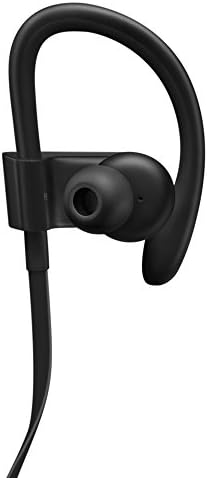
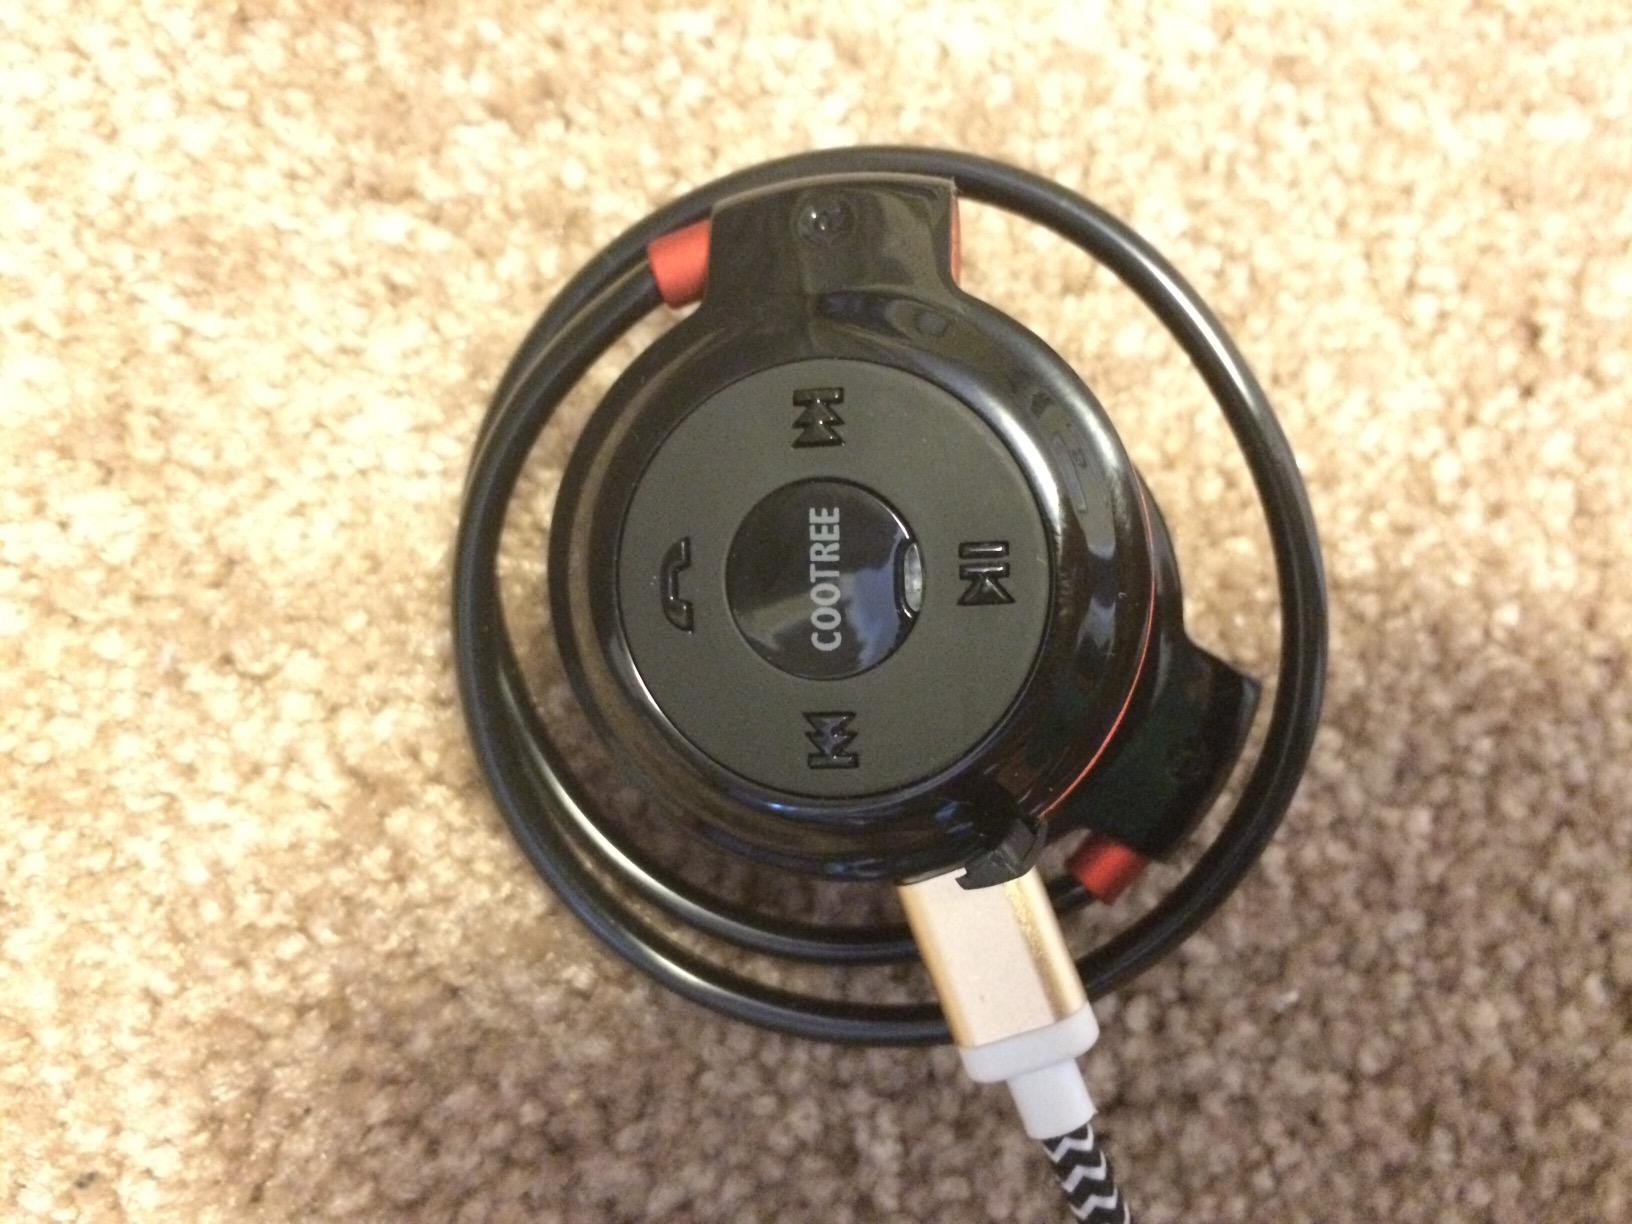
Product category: headphones
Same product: no